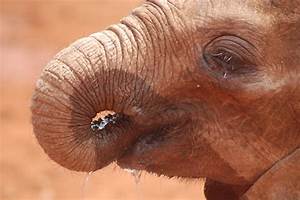
Label: elefante